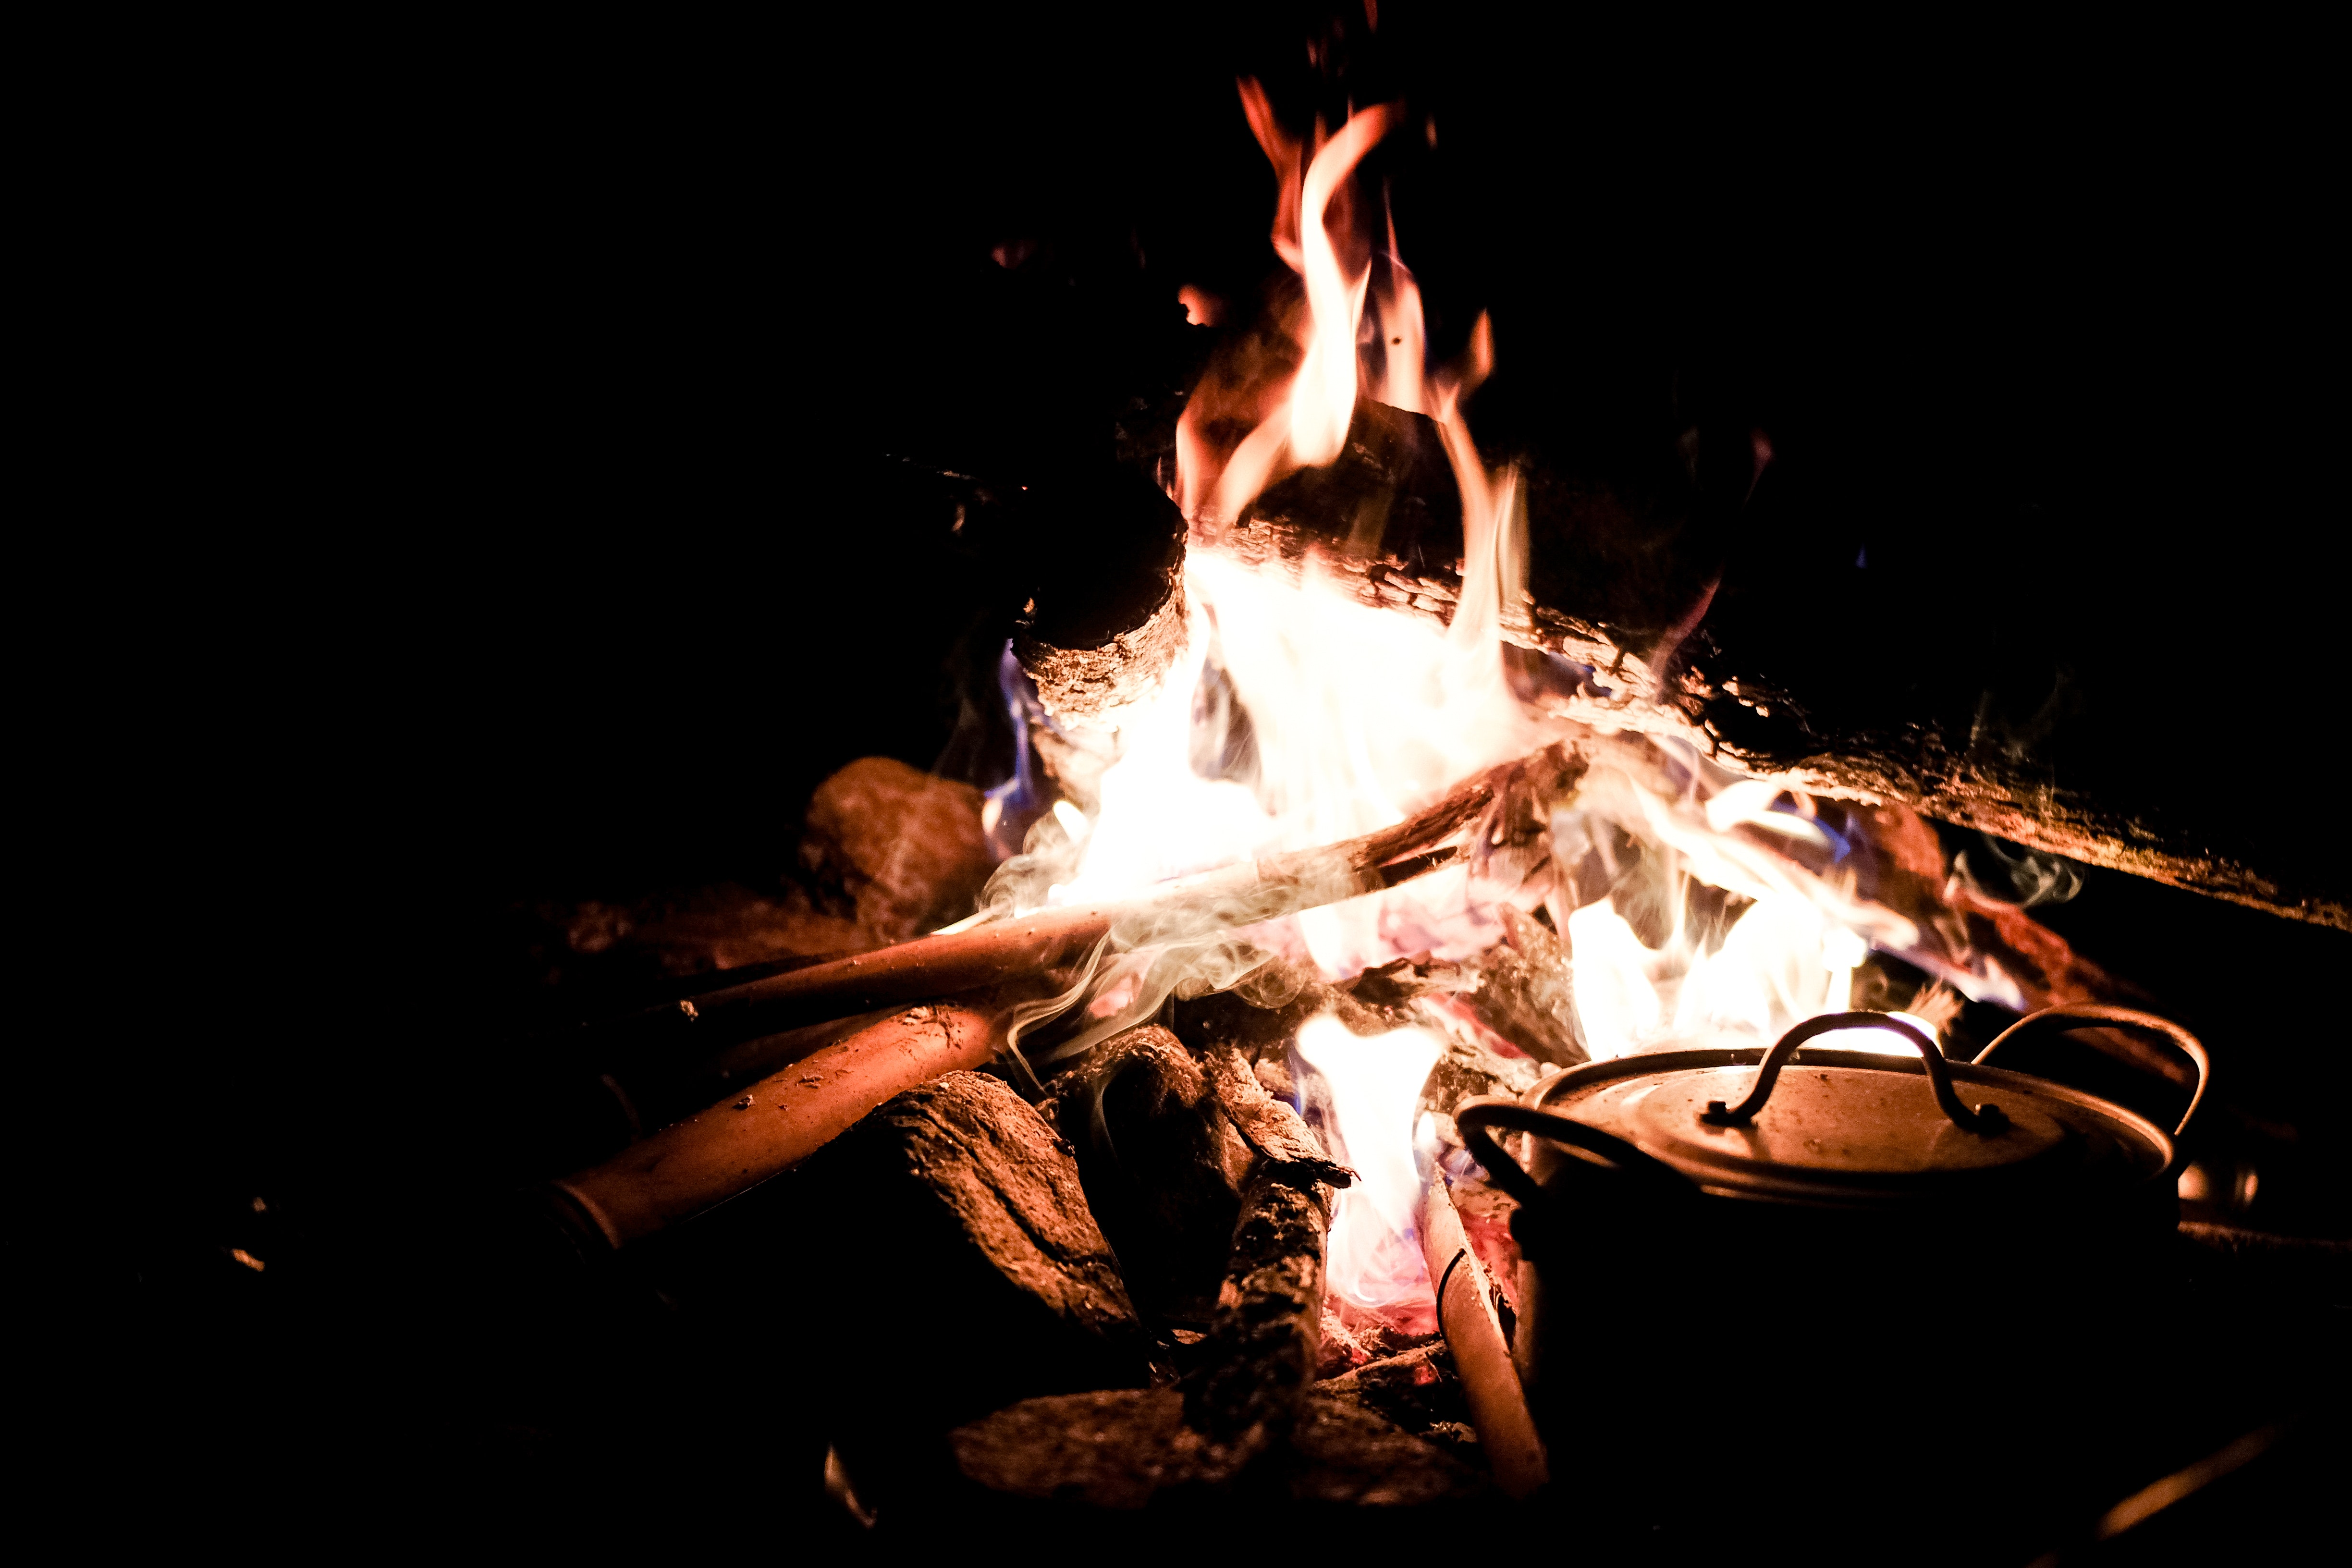
fire, campfire, bonfire, flame, heat, darkness, night, event